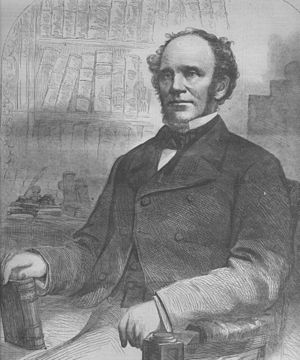
New York Draft Riots / Optøjer / Tirsdag
Horatio Seymour, 1862
"New York Draft Riots dengang kendt som Draft Week, var nogle optøjer i New York som var kulminationen på utilfredshed med nye love vedtaget af Kongressen, som indførte værnepligt i forbindelse med den igangværende borgerkrig. Optøjerne var de største i USA's historie. Præsident Abraham Lincoln måtte sende adskillige regimenter af milits og frivillige tropper af sted for at få kontrol med byen. Selv om de ikke var i flertal, var der mange af de arresterede, som havde irske navne, ifølge den liste som Adrian Cook udarbejdede til sin bog ""Armies of the Streets.""